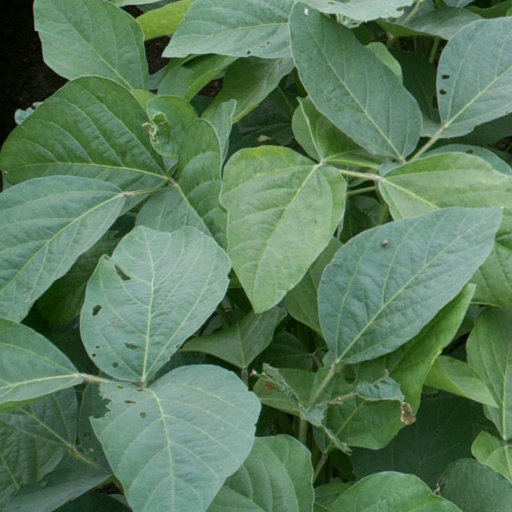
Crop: soybean